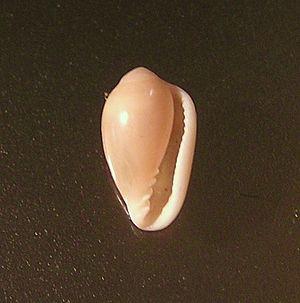
Les Marginellidae sont une famille de mollusques gastéropodes de l'ordre des Neogastropoda.